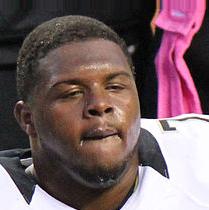
Age: 27